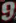
Number: 9